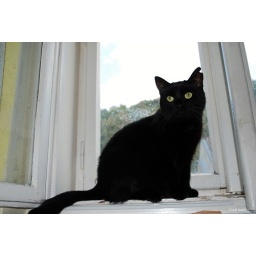
Black cat in window